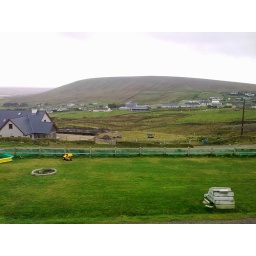
The veiw straight out of my window in my nans house